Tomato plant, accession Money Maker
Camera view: tilt-top (135 deg); turntable rotation: 120 degrees
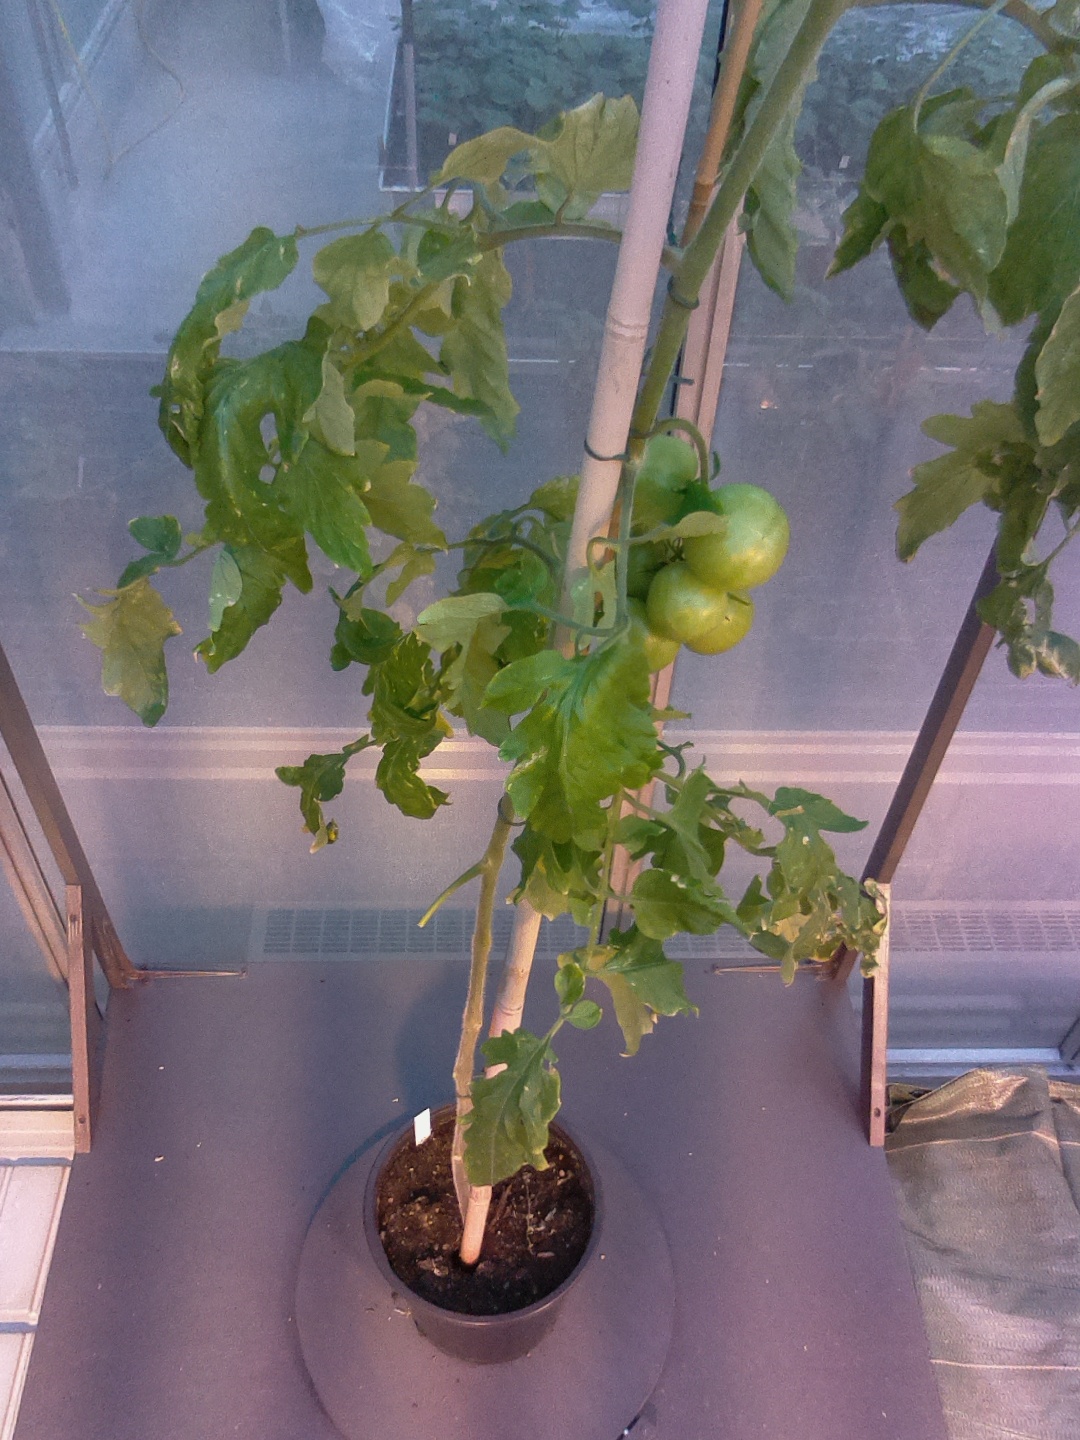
BBCH growth stage 78: 80% -90% of final fruit size